Hammurabi

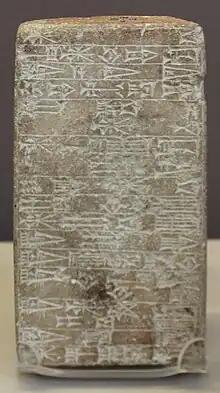
Tablet of Hammurabi (4th line from the top), King of Babylon. British Museum.

Hammurabi was honored above all other kings of the second millennium BC and he received the unique honor of being declared to be a god within his own lifetime. The personal name "Hammurabi-ili" meaning "Hammurabi is my god" became common during and after his reign. In writings from shortly after his death, Hammurabi is commemorated mainly for three achievements: bringing victory in war, bringing peace, and bringing justice. Hammurabi's conquests came to be regarded as part of a sacred mission to spread civilization to all nations. A stele from Ur glorifies him in his own voice as a mighty ruler who forces evil into submission and compels all peoples to worship Marduk. The stele declares: "The people of Elam, Gutium, Subartu, and Tukrish, whose mountains are distant and whose languages are obscure, I placed into [Marduk's] hand. I myself continued to put straight their confused minds." A later hymn also written in Hammurabi's own voice extols him as a powerful, supernatural force for Marduk: